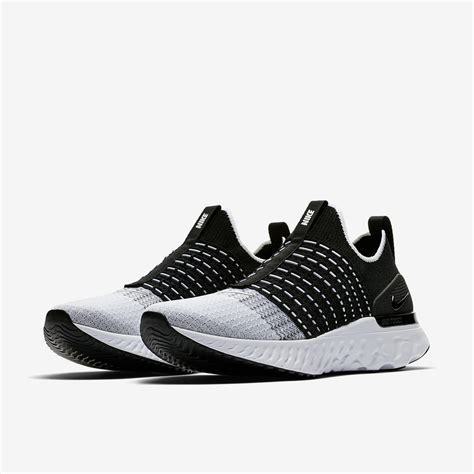
Brand: Nike
Model: React Phantom Run Flyknit 2